Answer in natural language. Is black rectangular stone countertop further away or in front of beautiful wall painting? Choose between the following options: further away or in front
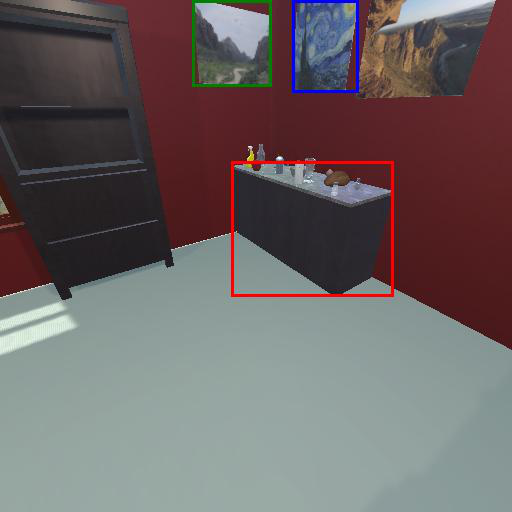
<answer>further away</answer>